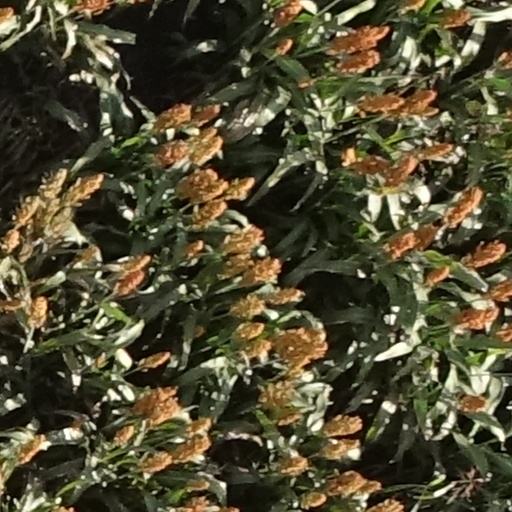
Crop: sorghum